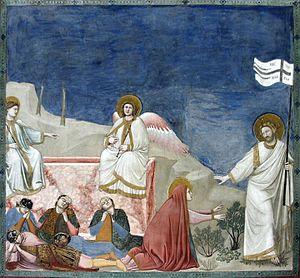
Cette page est une liste des œuvres de Giotto, plus précisément Giotto di Bondone ou Ambrogiotto di Bondone, peintre, un sculpteur et architecte italien du Trecento, dont les œuvres sont à l'origine du renouveau de la peinture occidentale. C'est l'influence de sa peinture qui va provoquer le vaste mouvement de la Renaissance à partir du siècle suivant.
Noli me tangere est la traduction latine par saint Jérôme de l'adresse Μή μου ἅπτου dans l'Évangile selon Jean. L’adresse est faite par Jésus ressuscité à Marie-Madeleine.